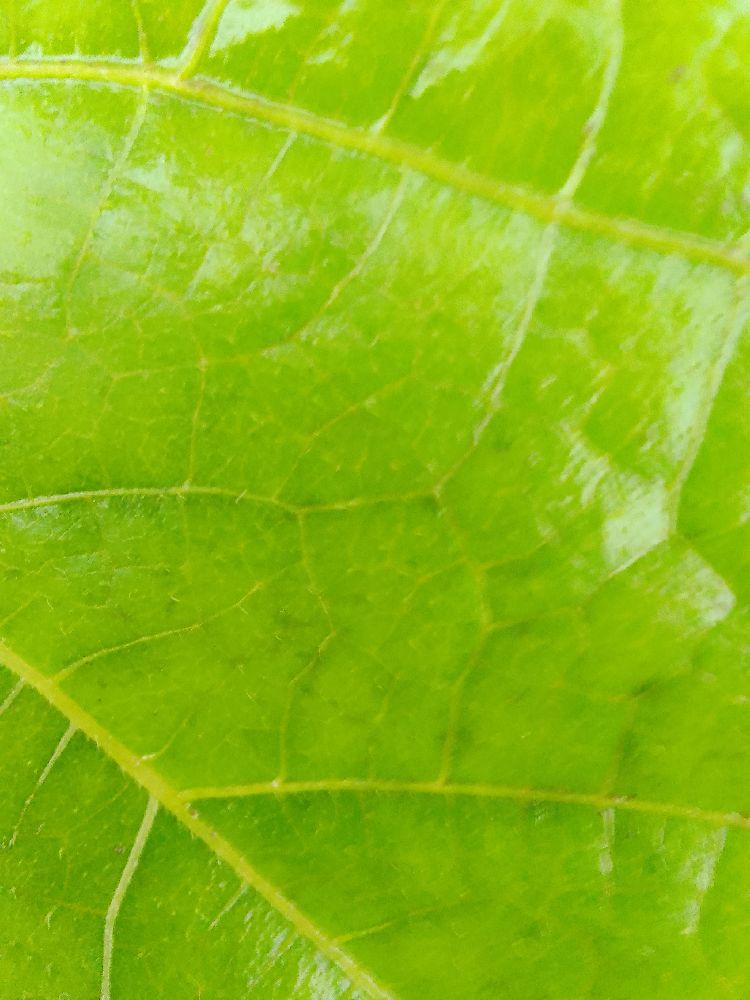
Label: healthy